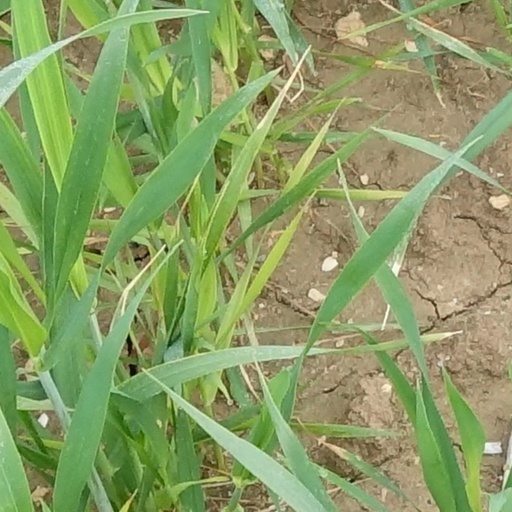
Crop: wheat